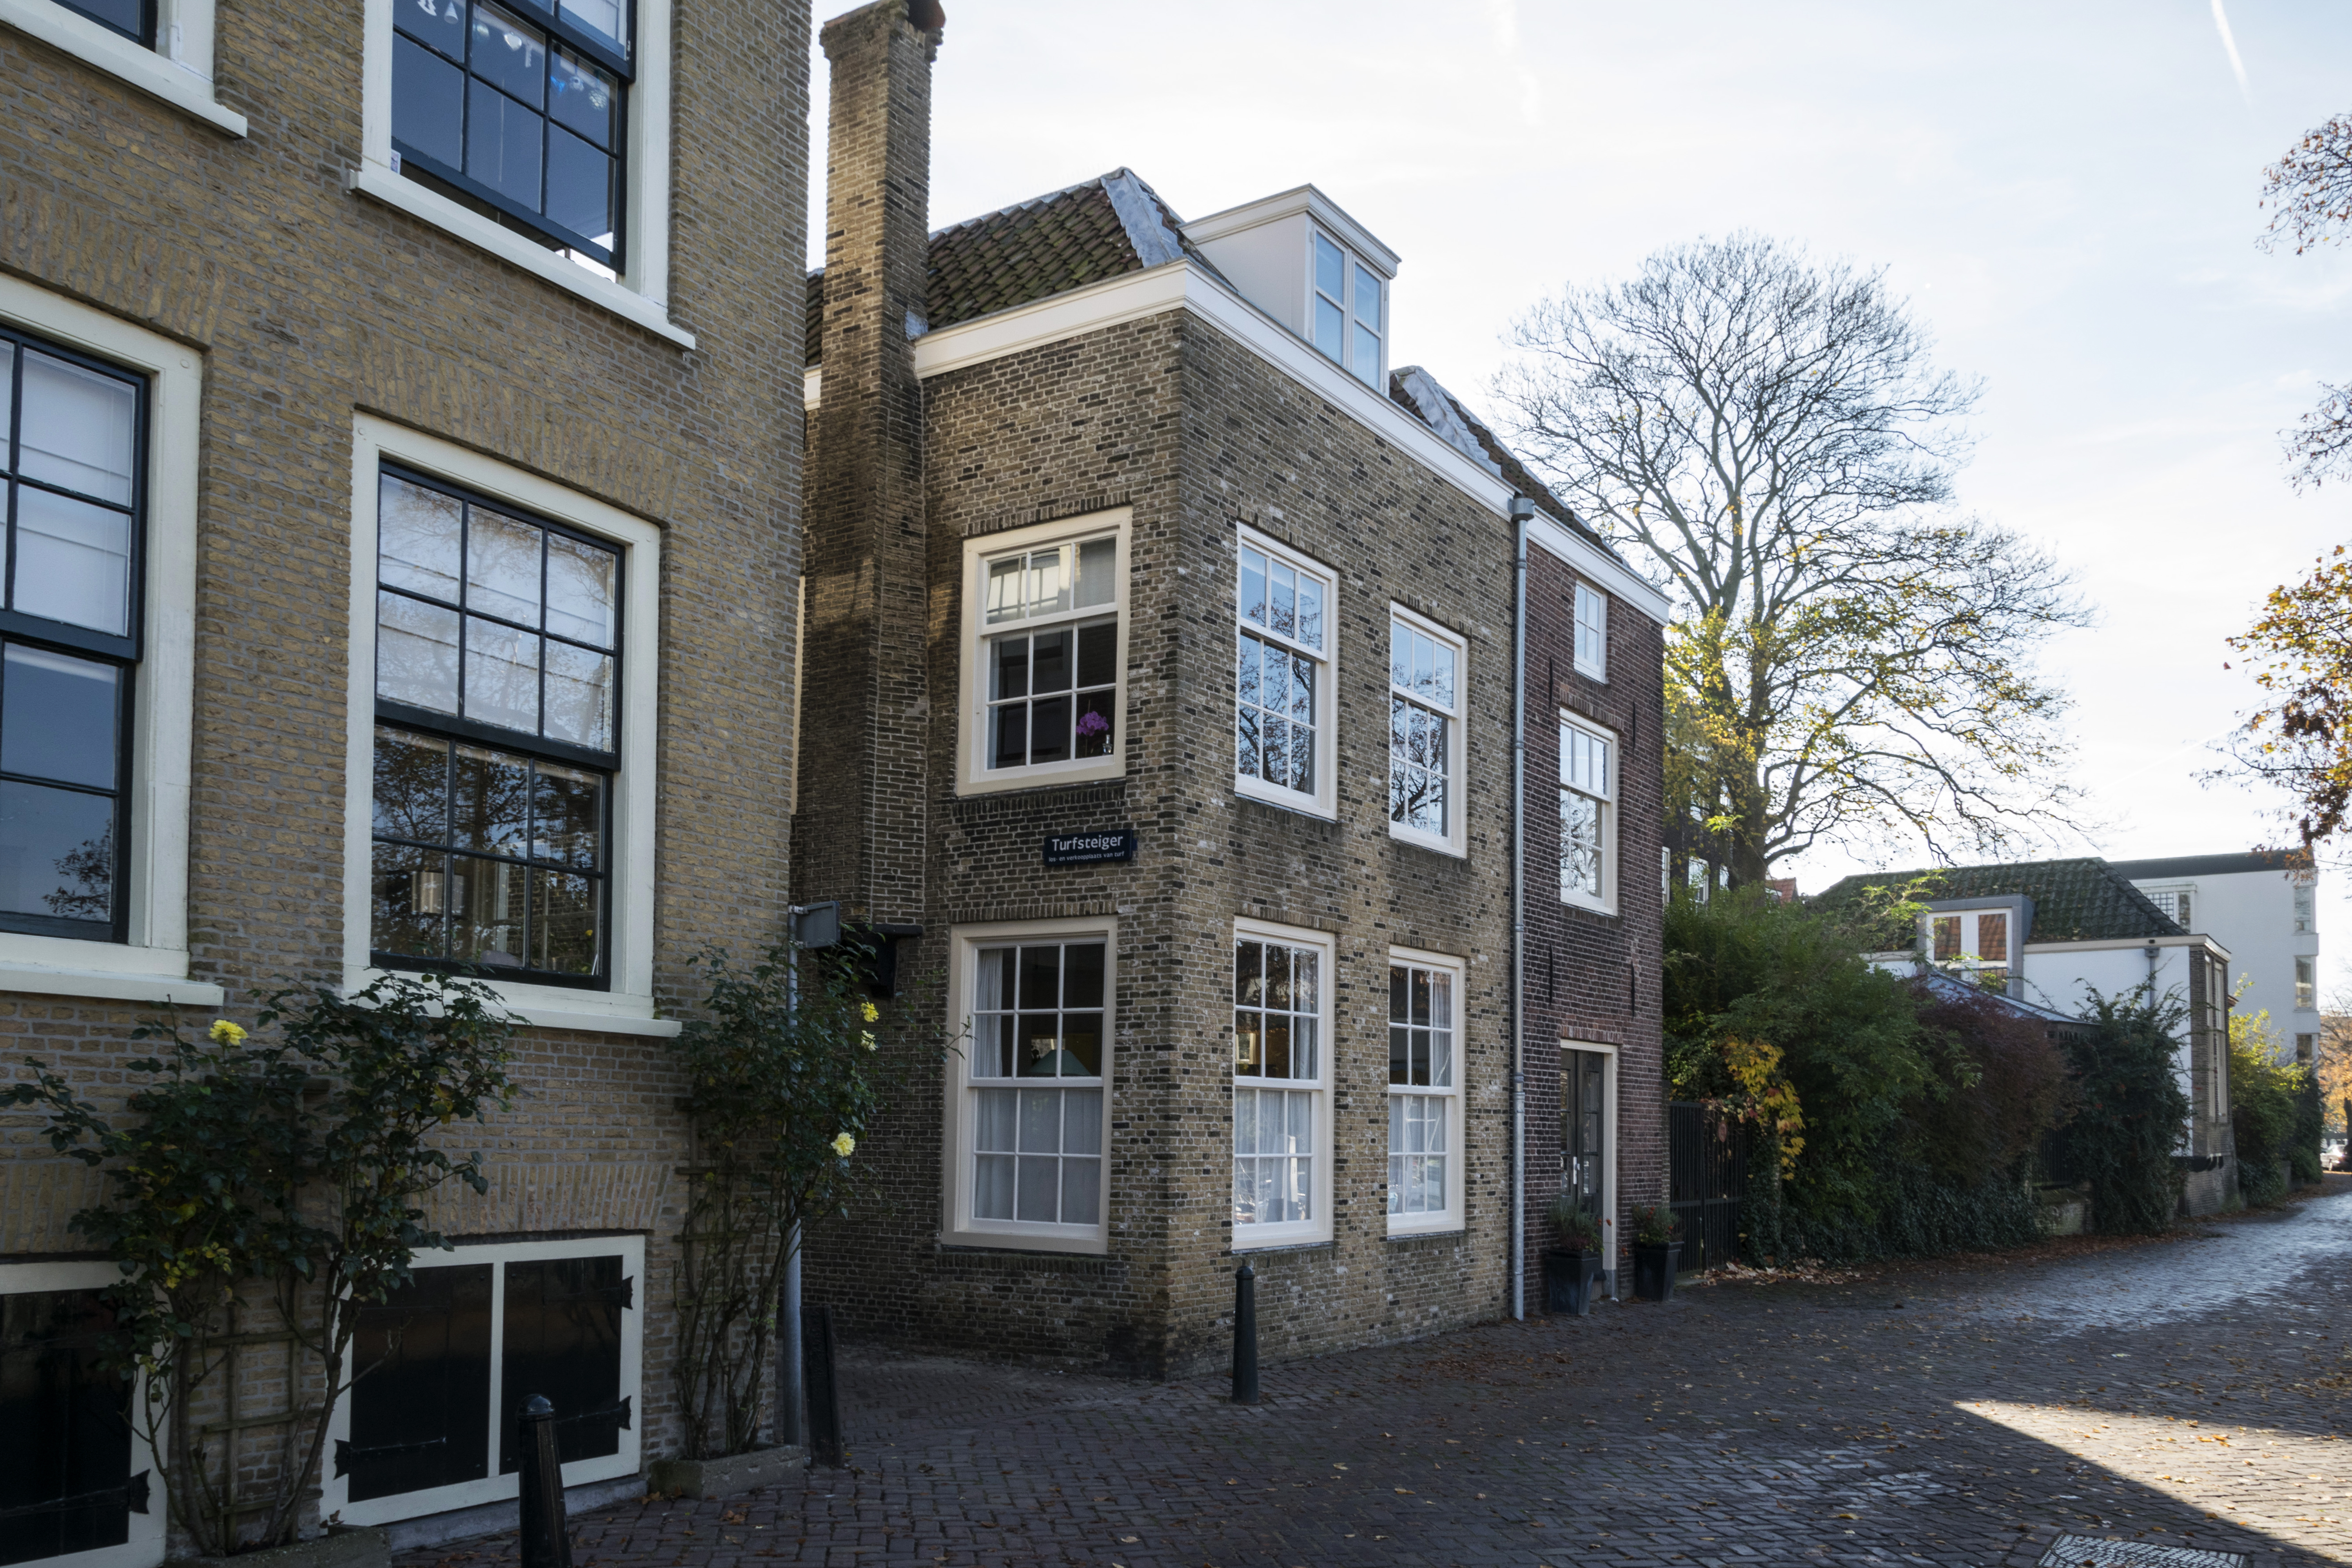
outdoor, architecture, house, town, building, home, downtown, facade, property, nikon, historic, apartment, holland, nederland, netherlands, courtyard, dutch, outdoorphotography, estate, paulvandevelde, pdvandevelde, padagudaloma, dordrecht, stadsfotografie, nederlandinfotos, historisch, stadswandeling, pvdvfotografie, pdvandeveldedordrecht, diep, rondjedordt, dedordtevaer, dutchphotography, nederlandsefotografie, dutchphotogaraphy, totallydutch, fotografienederland, hollandsefotografie, fotografieholland, condominium, neighbourhood, real estate, taankade, tanen, residential area